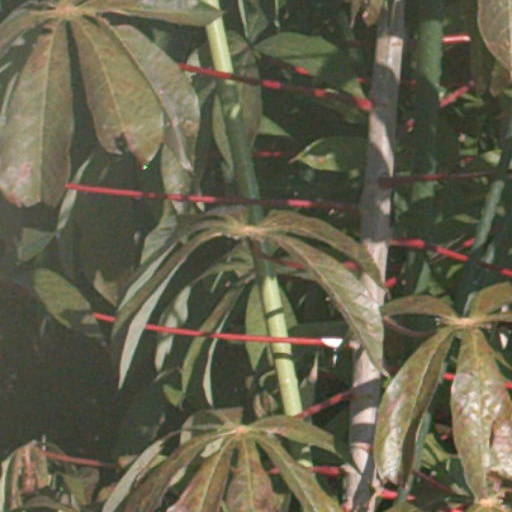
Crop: cassava